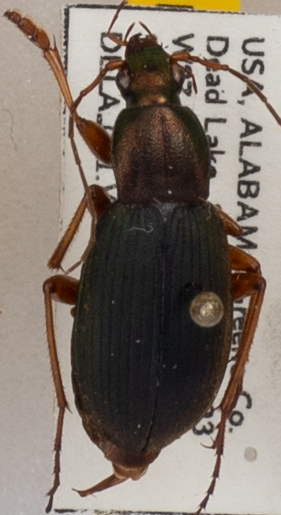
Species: Chlaenius aestivus
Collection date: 2022-05-31
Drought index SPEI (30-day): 0.612
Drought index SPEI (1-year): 1.01
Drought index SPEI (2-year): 1.28